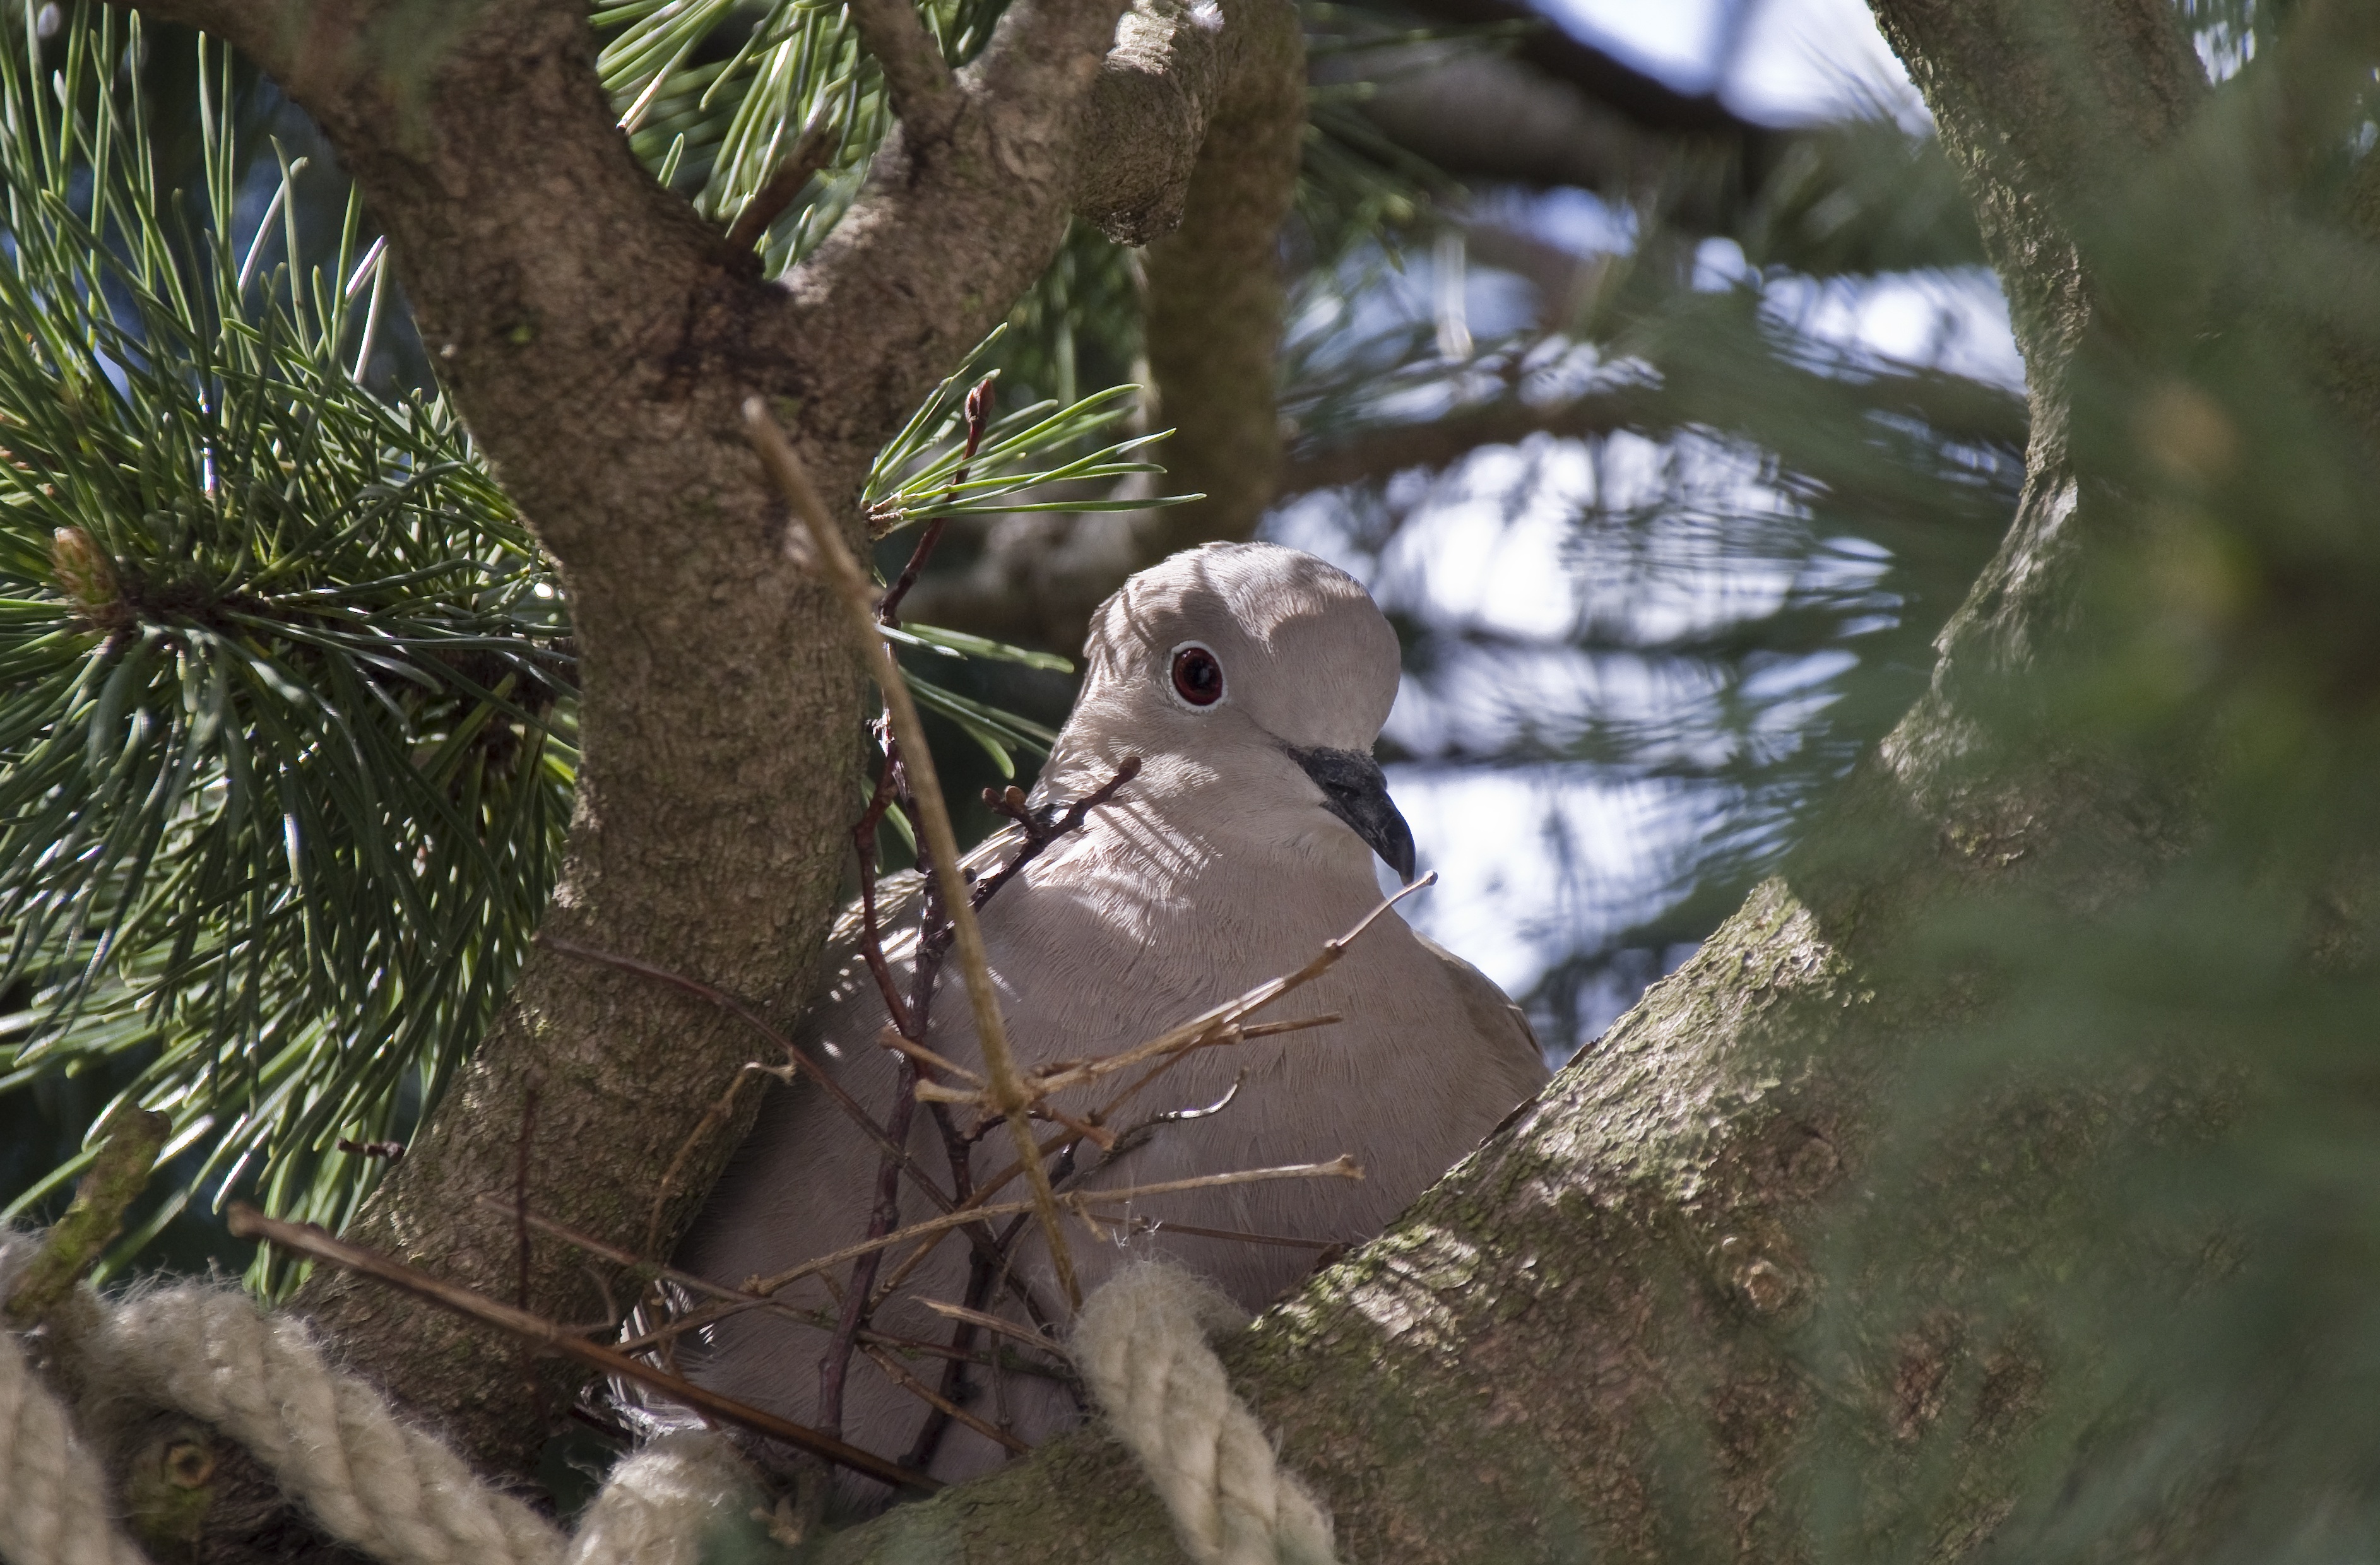
tree, nature, branch, bird, wildlife, zoo, fauna, dove, nest, collared, nest building, perching bird